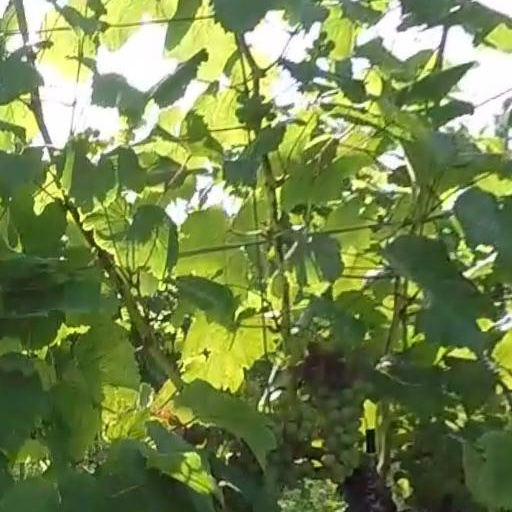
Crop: grape